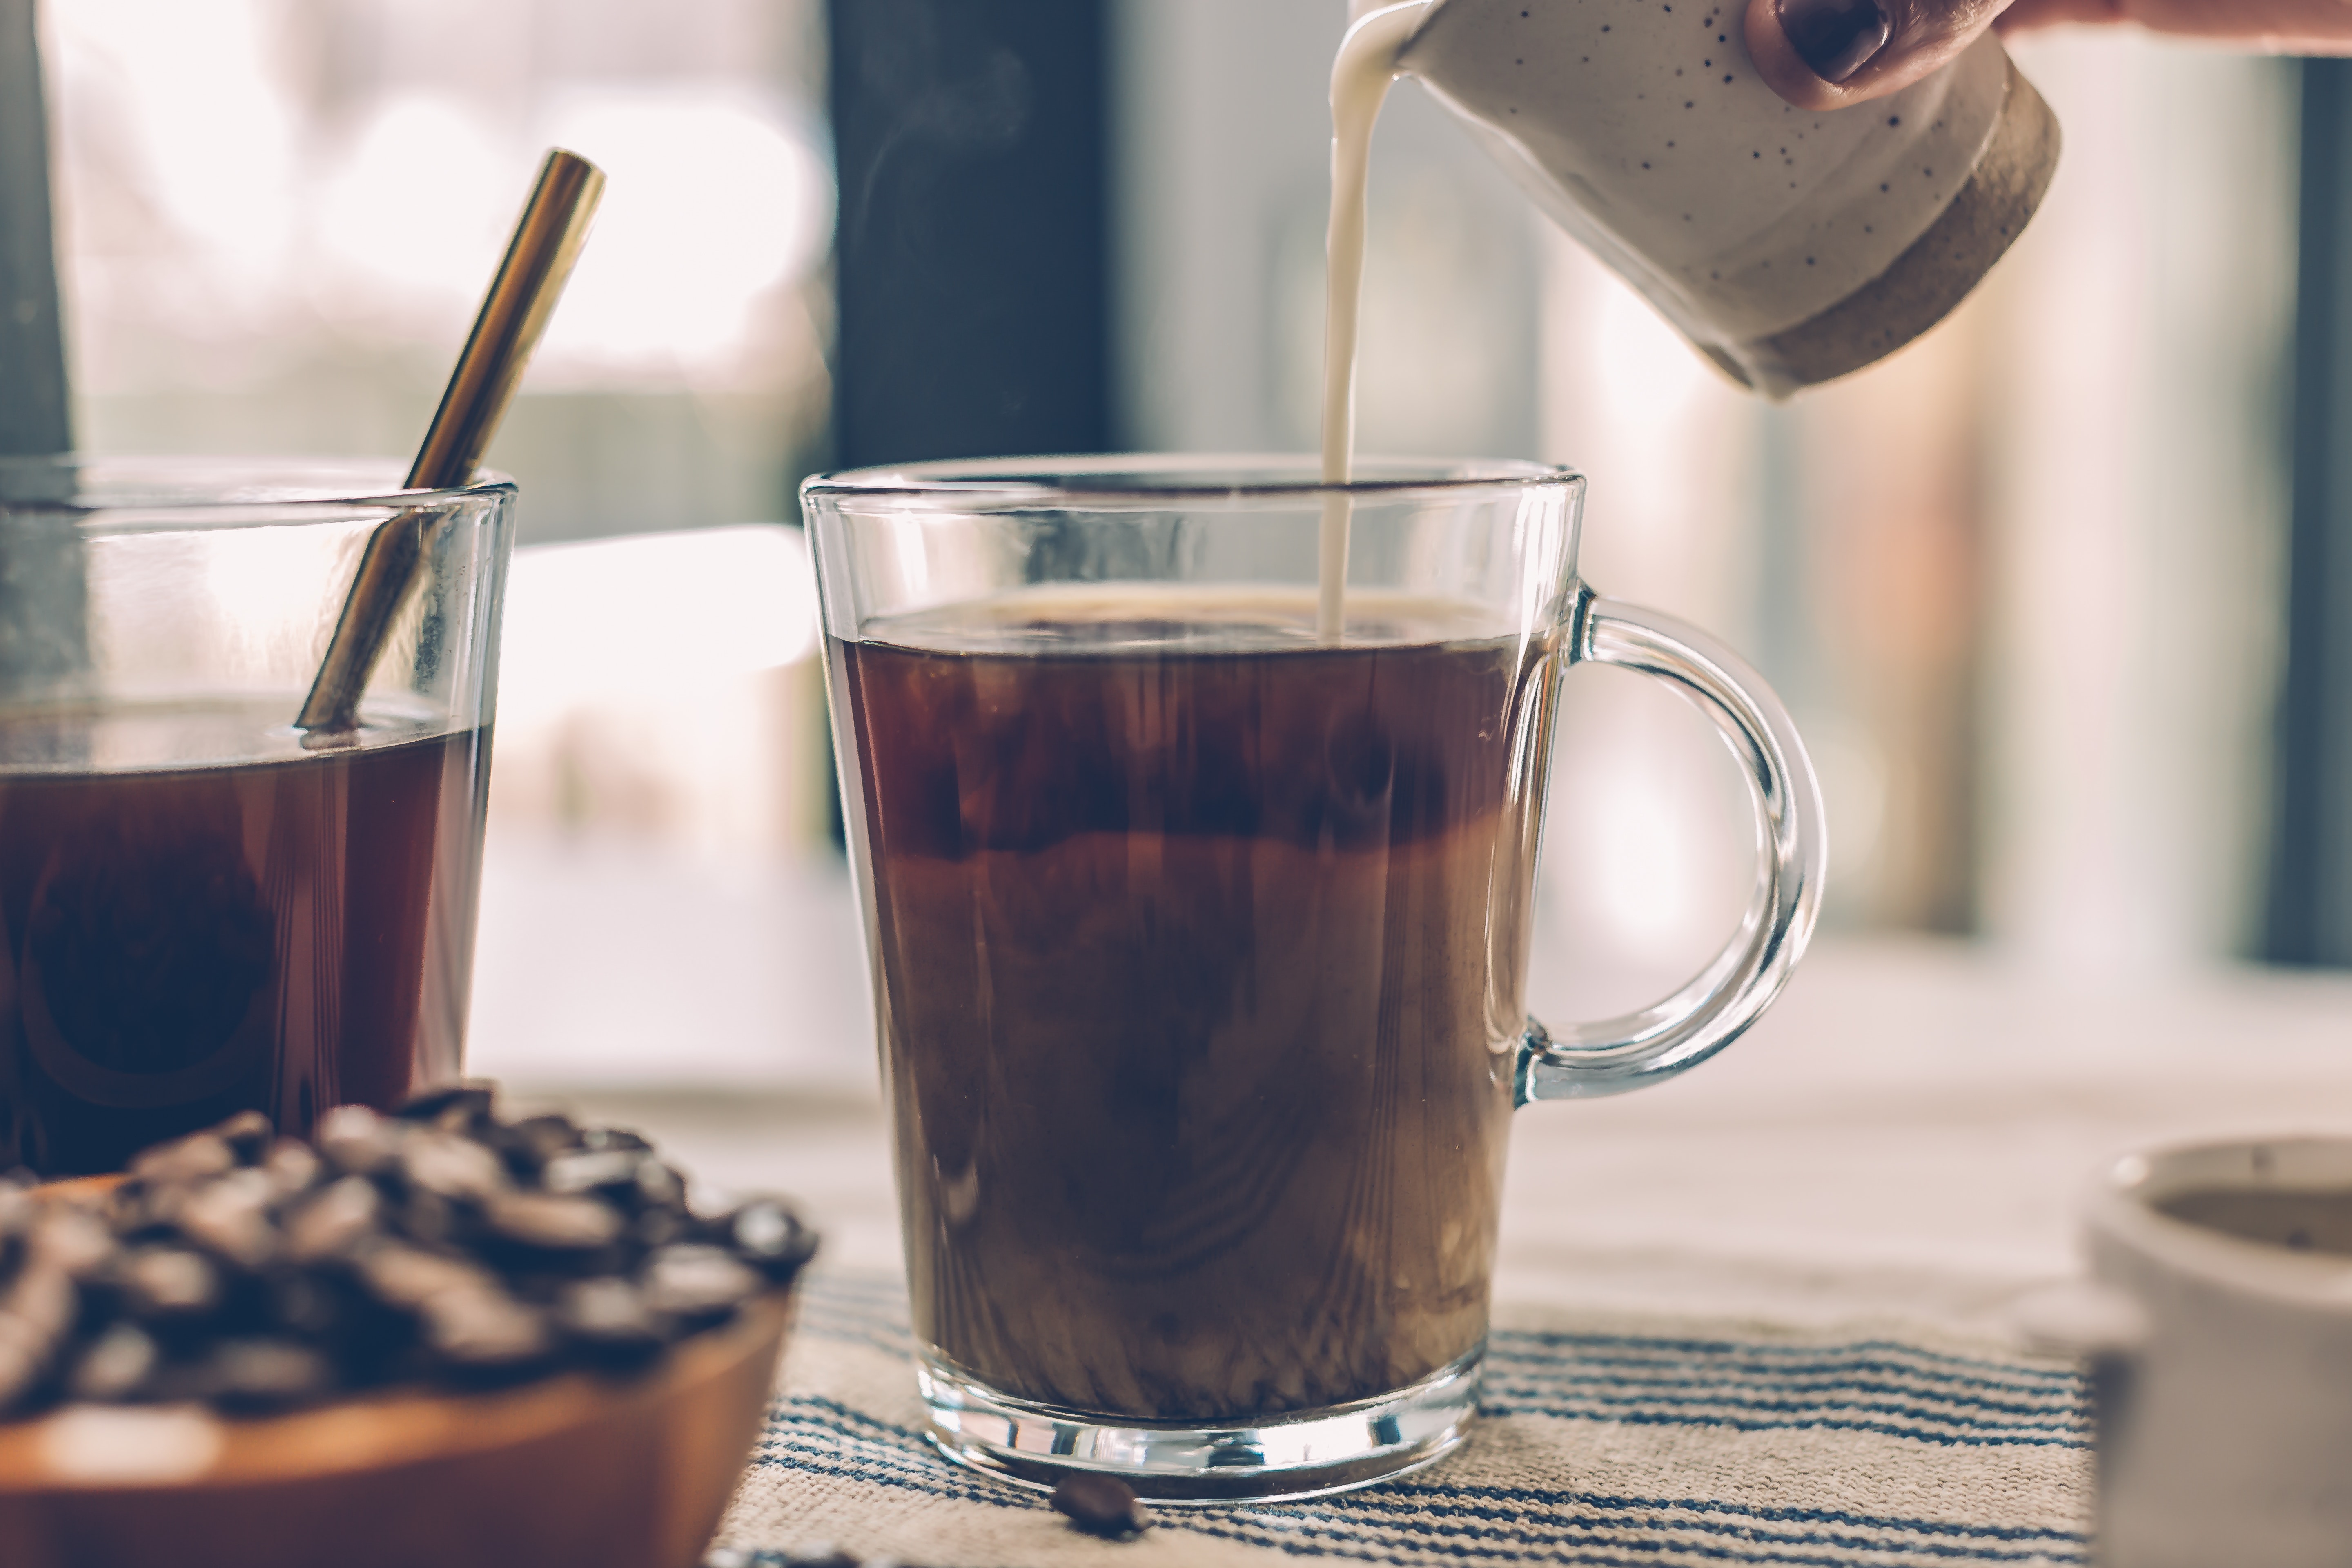
drink, food, coffee, black drink, cup, liqueur coffee, caffeine, liqueur, caff americano, glass, distilled beverage, Kopi tubruk